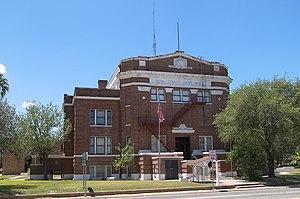
Le comté de Duval, en anglais : Duval County, est un comté situé dans le sud de l'État du Texas aux États-Unis. Le siège de comté est la ville de San Diego. Selon le recensement des États-Unis de 2010, sa population est de 11 782 habitants, estimée, en 2017, à 11 273 habitants. Le comté a une superficie de 4 651 km², dont 4 463 km² en surfaces terrestres. Il est nommé en l'honneur de Burr Harrison Duval, un soldat de la révolution texane.